Hollywood, Florida

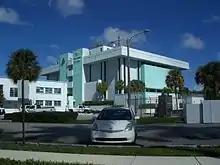
City Hall in Hollywood in 2010

Hollywood has 32 public (and charter) schools and 24 private schools. The public schools are operated by the Broward County Public Schools.